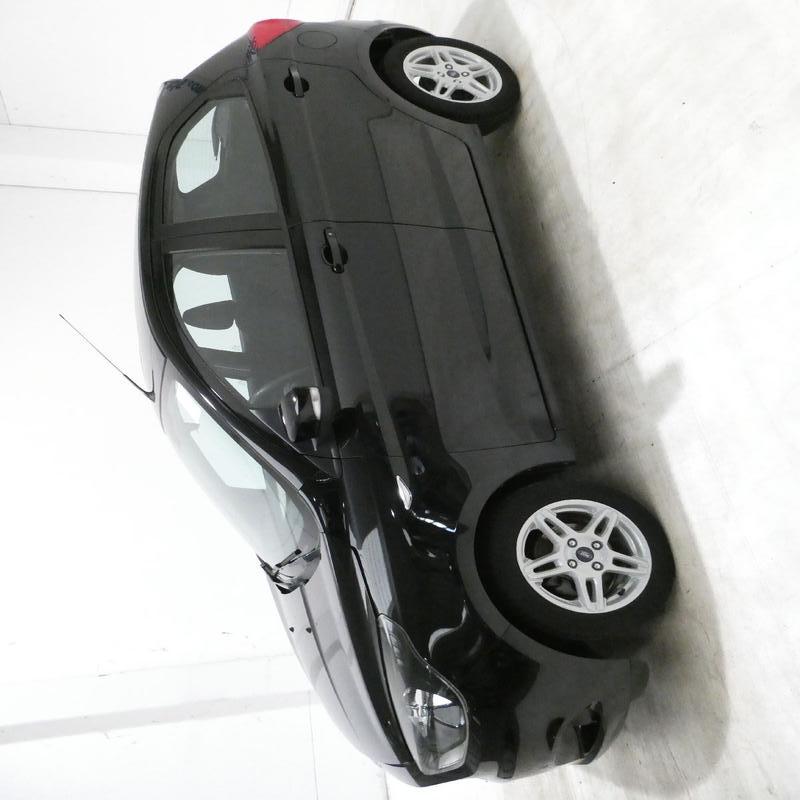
Aucun dommage détecté.
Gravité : aucun